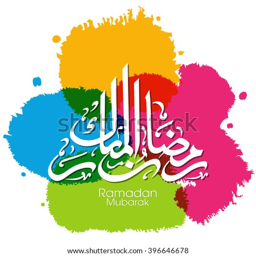
illustration of person with intricate calligraphy for the celebration of community festival .